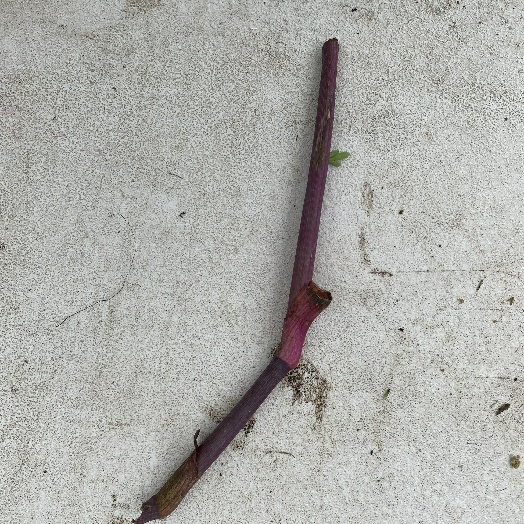
Label: Vegetation